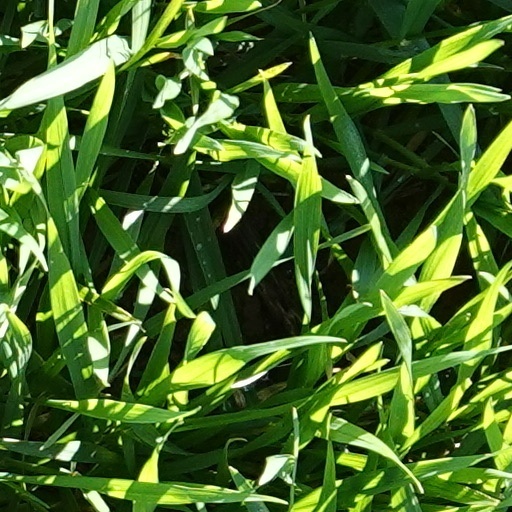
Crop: wheat